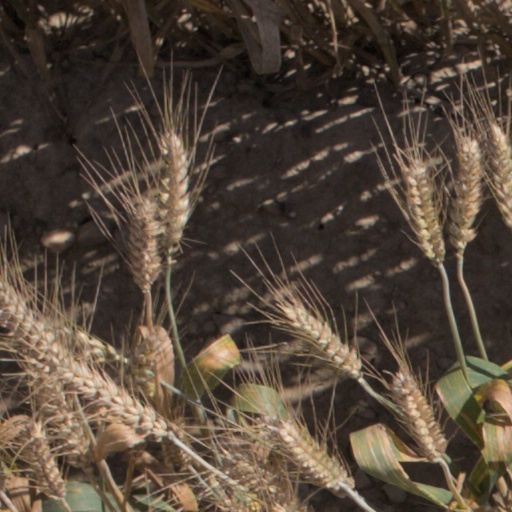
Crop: wheat